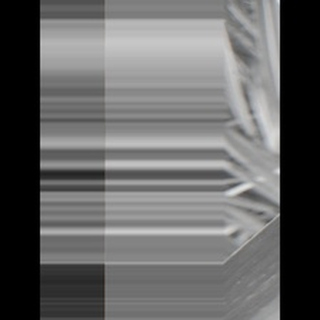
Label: sugarcane_mosaic